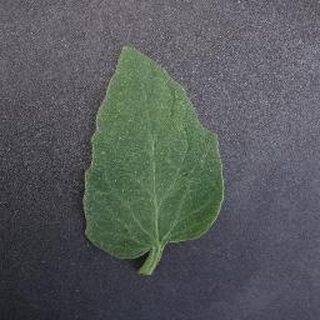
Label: healthy_tomato